Southern African Customs Union

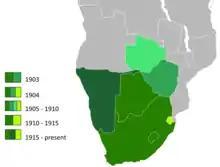
Evolution of the Southern African Customs Union from 1903 to the present day based on Southern African Customs Union.svg, and information found in "Brief Chronology of Customs Agreements in Southern Africa, 1855–1979" by Derek J. Hudson. The light green area in Zambia represents the extent of the territory of North-western Rhodesia in 1905 when it joined the customs union

Following the Second Boer War, and the establishment of British control over the Boer republics, the Southern African Customs Union was formed in 1903 with the signing of a new Convention and replaced the previous arrangements. It consisted of Cape Colony (to which British Bechuanaland had been annexed in 1895), Basutoland, Bechuanaland Protectorate, Natal, Orange River Colony (the former Orange Free State), Transvaal Colony (the former South African Republic), and Southern Rhodesia. Swaziland joined in 1904 and North-western Rhodesia joined in 1905. In 1906 another convention was signed which superseded the 1903 agreement and retained all of the previous members. In its current configuration it was established in 1910 pursuant to a Customs Union Agreement between the Union of South Africa and the High Commission Territories of Bechuanaland, Basutoland and Swaziland. Southern Rhodesia and North-western Rhodesia (later to become Northern Rhodesia after 1911) had declined to join the 1910 Agreement but did maintain a common tariff and free trade arrangements with South Africa and the High Commission Territories (with some variations and exceptions) from 1910 until 1935. An attempt was made in 1949 to re-establish a customs union between South Africa and Southern Rhodesia, but it ultimately failed to do so.